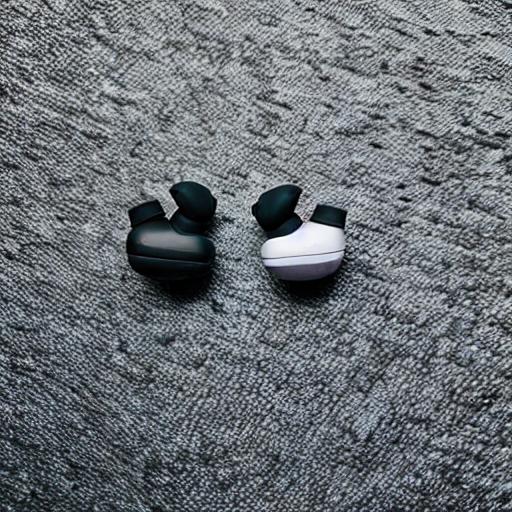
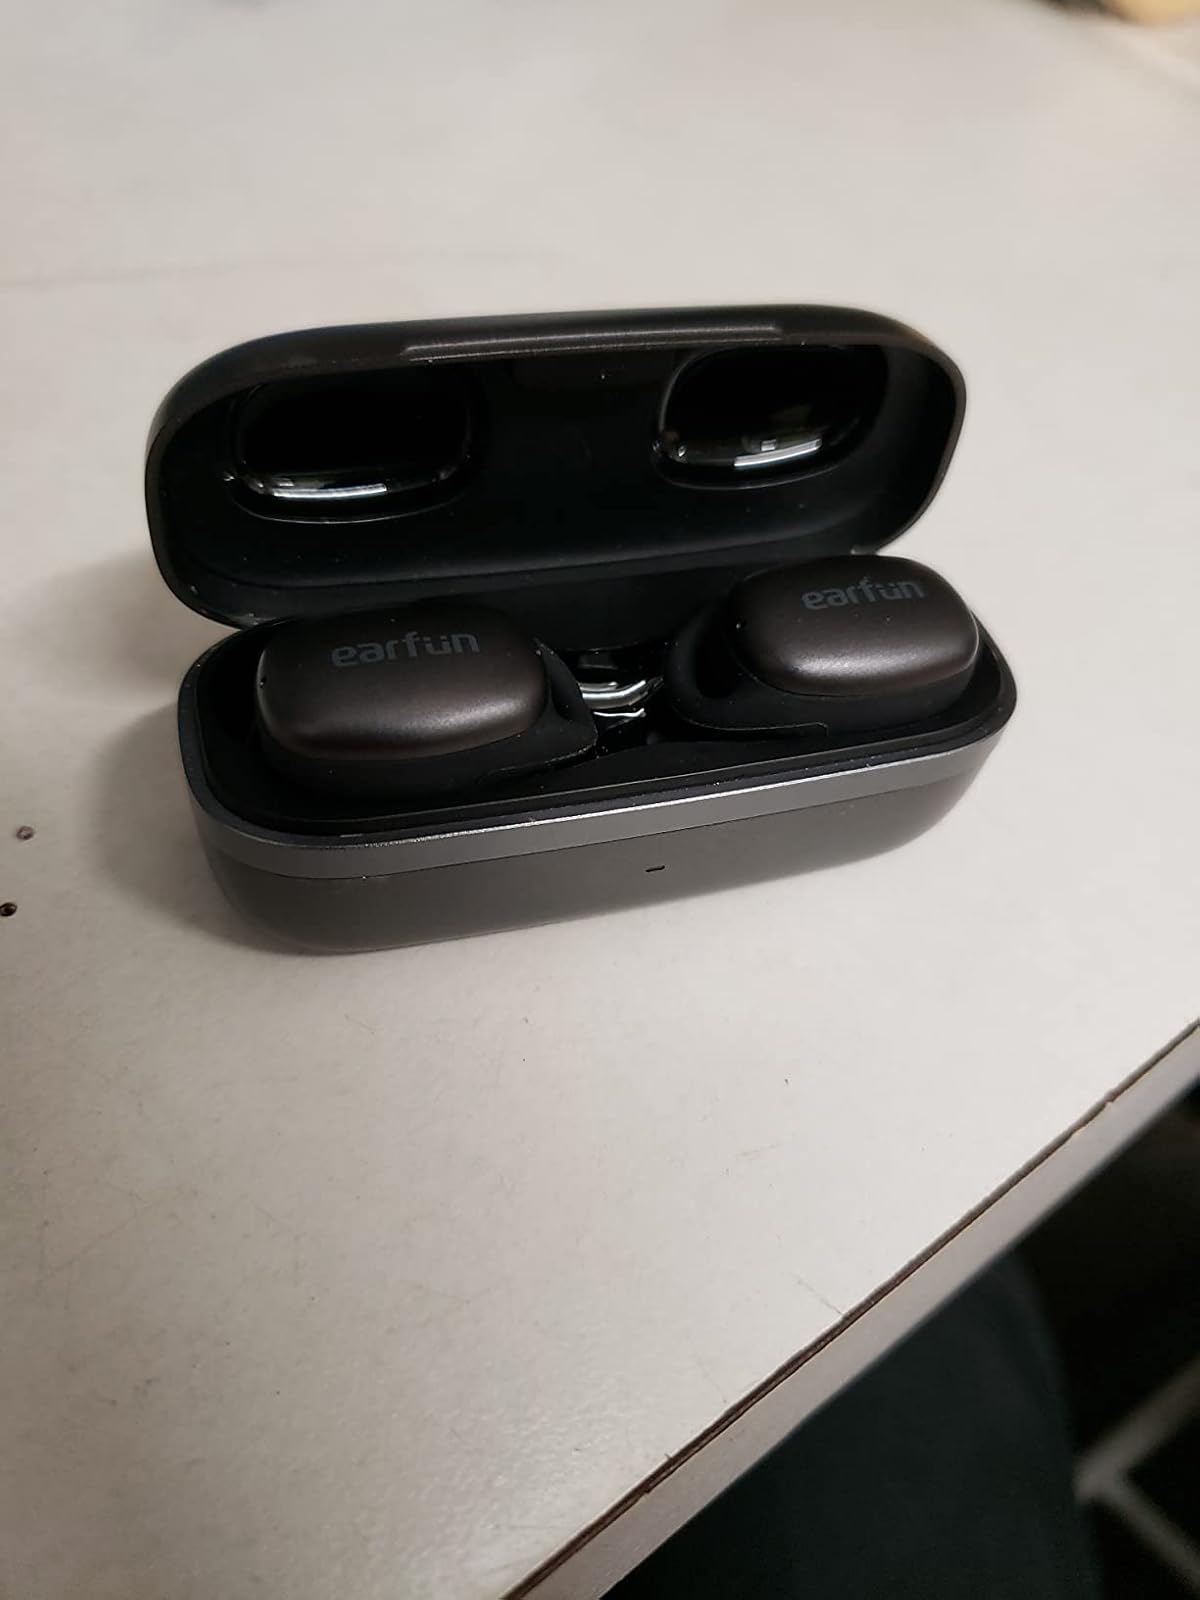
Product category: earbuds
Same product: no